Diomedes Soter

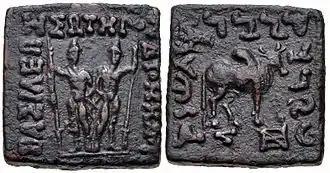
Indian standard coin of Diomedes Soter.

Diomedes Soter (Greek: , "Diomḗdēs Sōtḗr", "Diomedes the Saviour") was an Indo-Greek king and possible claimant Greco-Bactrian king who may have attempted to reconquer the lands north of the Hindu Kush. He was likely a member of the Eucratid dynasty. The places where his coins have been found seem to indicate that his rule was based in the area of the Paropamisadae, possibly with temporary dominions further east. Judging from their similar portraits and many overlapping monograms, the young Diomedes seems to have been the heir (and probably a relative) of Philoxenus, the last king to rule before the kingdom of Menander I finally fragmented.